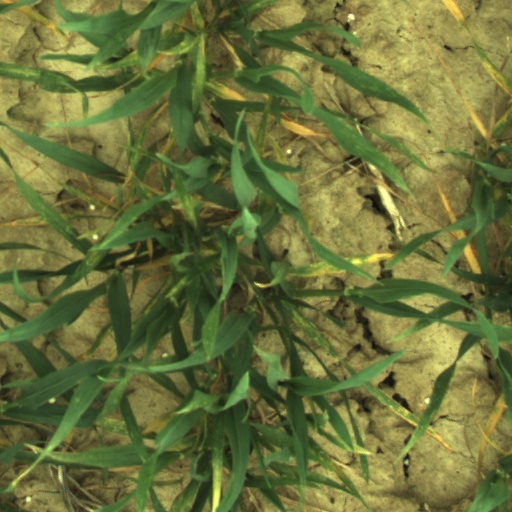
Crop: wheat